AgustaWestland AW159 Wildcat

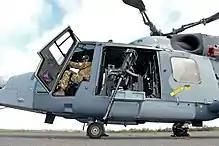
British Army AH1 with 0.5-inch (12.7mm) M3M heavy machine gun

The Wildcat features an increased payload and range over the preceding Super Lynx; it is operationally required to carry up to 8 Future Anti-Surface Guided Weapons up to 185 kilometers from a host ship and remain on station for up to an hour. The type can perform aerial reconnaissance, anti-submarine warfare (ASW), anti-surface warfare (ASuW), utility, fire control, command and control, and troop transport duties. In June 2014, the Royal Navy awarded Thales Group a £48 million contract to deliver the Martlet missile for the Wildcat under the Future Anti-Surface Guided Weapons Light (FASGW (L)) programme for targets such as small boats and fast attack craft. A Wildcat can carry four launchers, each with five Martlets. In March 2014, a contract was awarded to MBDA for the Sea Venom (FASGW Heavy) missile for use against vessels and land targets, replacing the Sea Skua. Both missiles are being integrated by AgustaWestland in a single £90m programme by 2018, with IOC for both planned by October 2020. However, the entry into service of both Martlet and Sea Venom was subsequently delayed, with Martlet now expected to enter full service in 2025 and Sea Venom's full operational capability expected in 2026.